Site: brandenburg
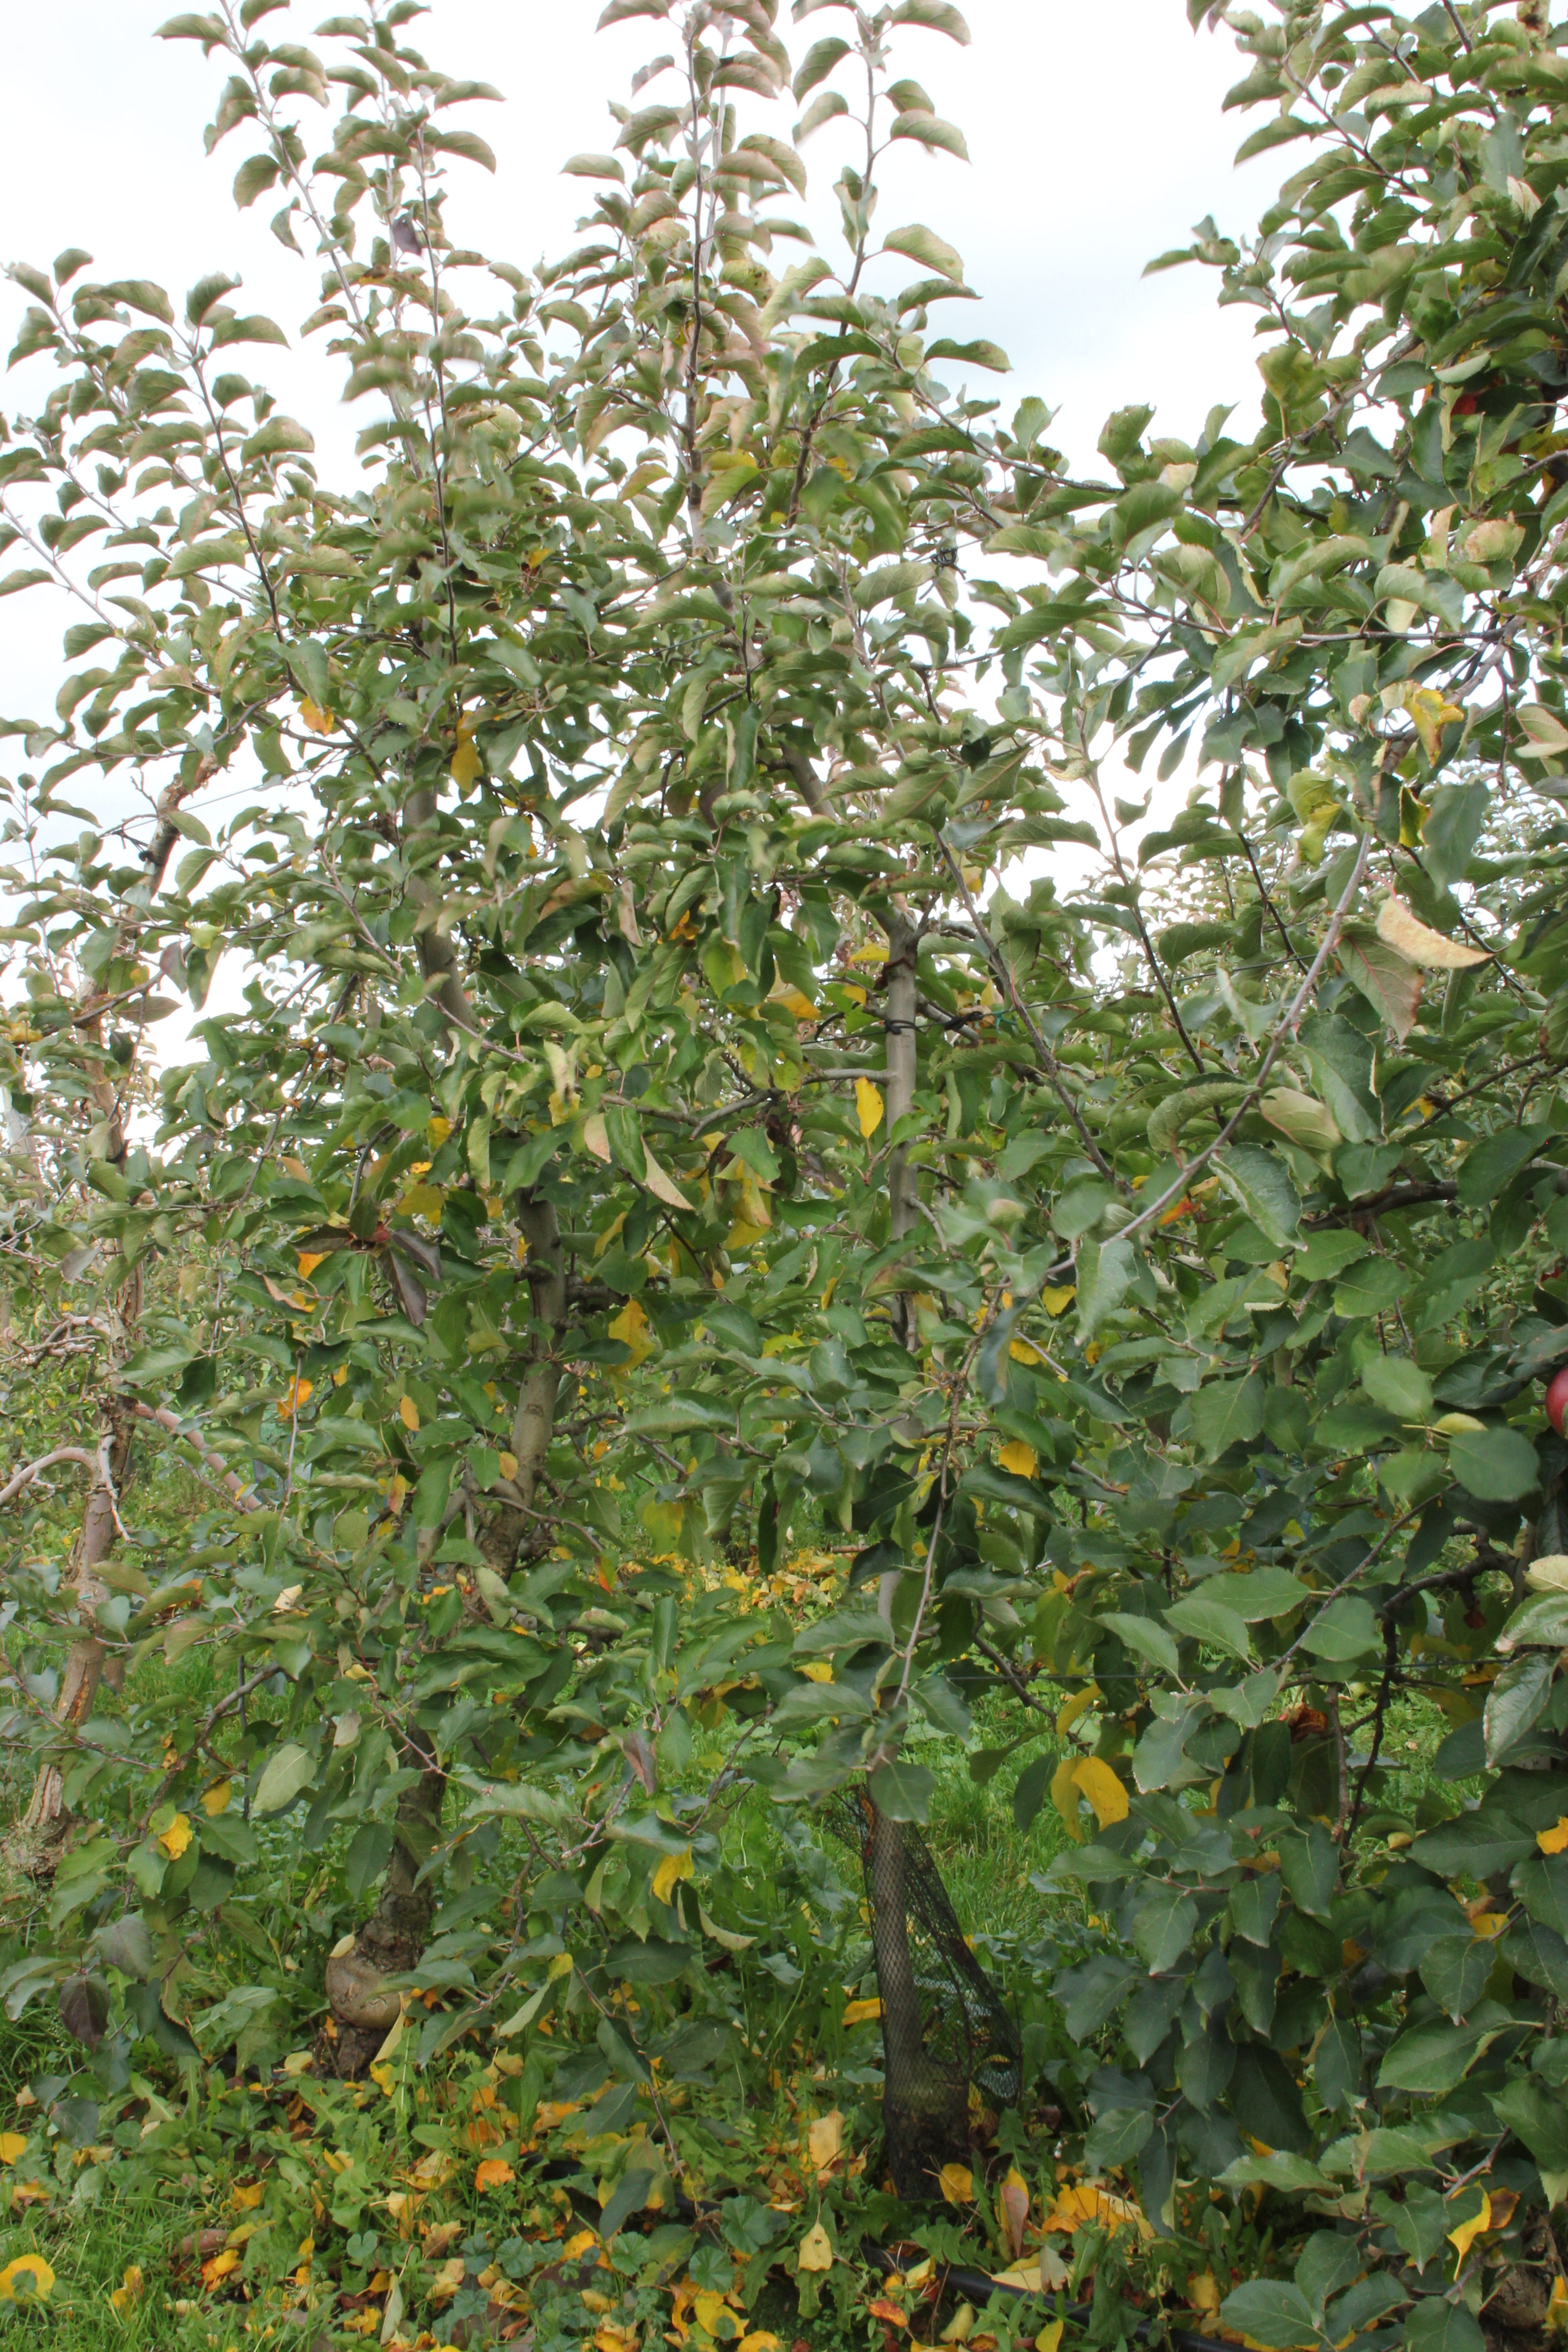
Growth stage (BBCH 91): Senescence, beginning of dormancy